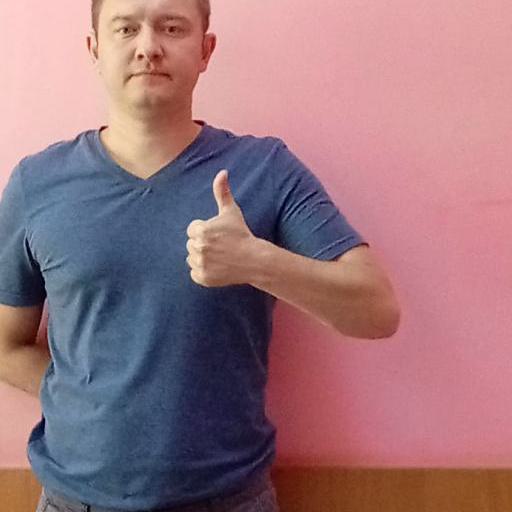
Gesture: like